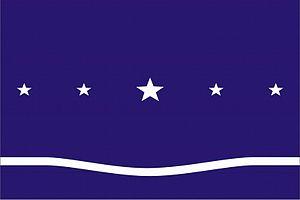
Río Tercero est une ville du département de Tercero Arriba dans la province de Cordoba en Argentine.